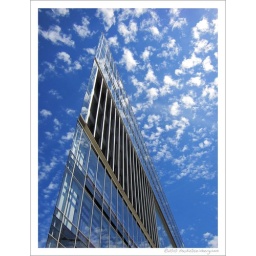
A building near the port of Hamburg that had some nice sky reflections.